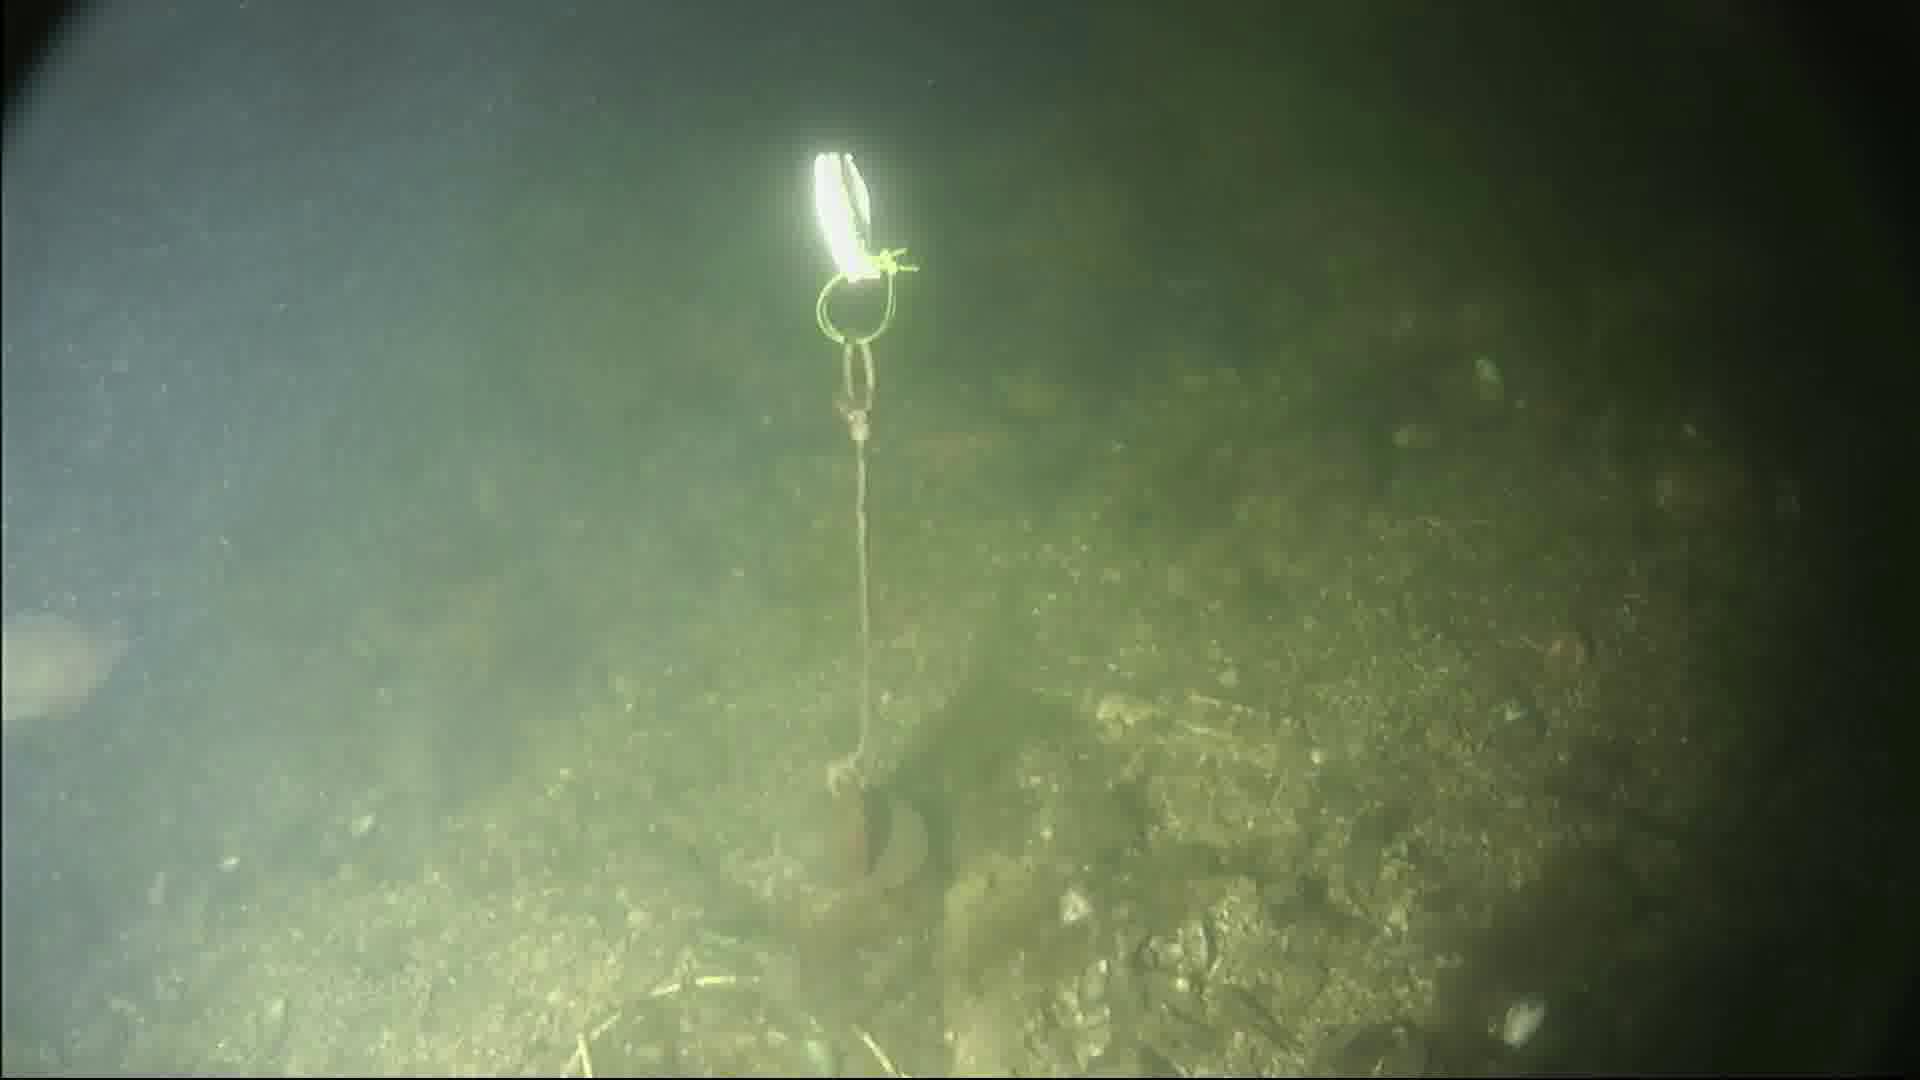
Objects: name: fish